Oedemeridae

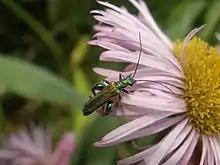
"Oedemera nobilis"

The larvae of most genera are xylophagous, boring tunnels in spongy, damp wood in an advanced state of decomposition; thus they have little economic importance, with the exception of one species, the "wharf borer" ("Nacerdes melanura"), that is ever known to attain pest status, as its larvae bore into wet wood in coastal areas; larvae can also bore into wood located in the tidal zone so at times are submerged by seawater, and can damage docks, wharves, and pilings. Larvae of the genera "Oedemera" and "Stenostoma" develop in dead stems of herbaceous plants.